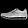
Label: Sneaker